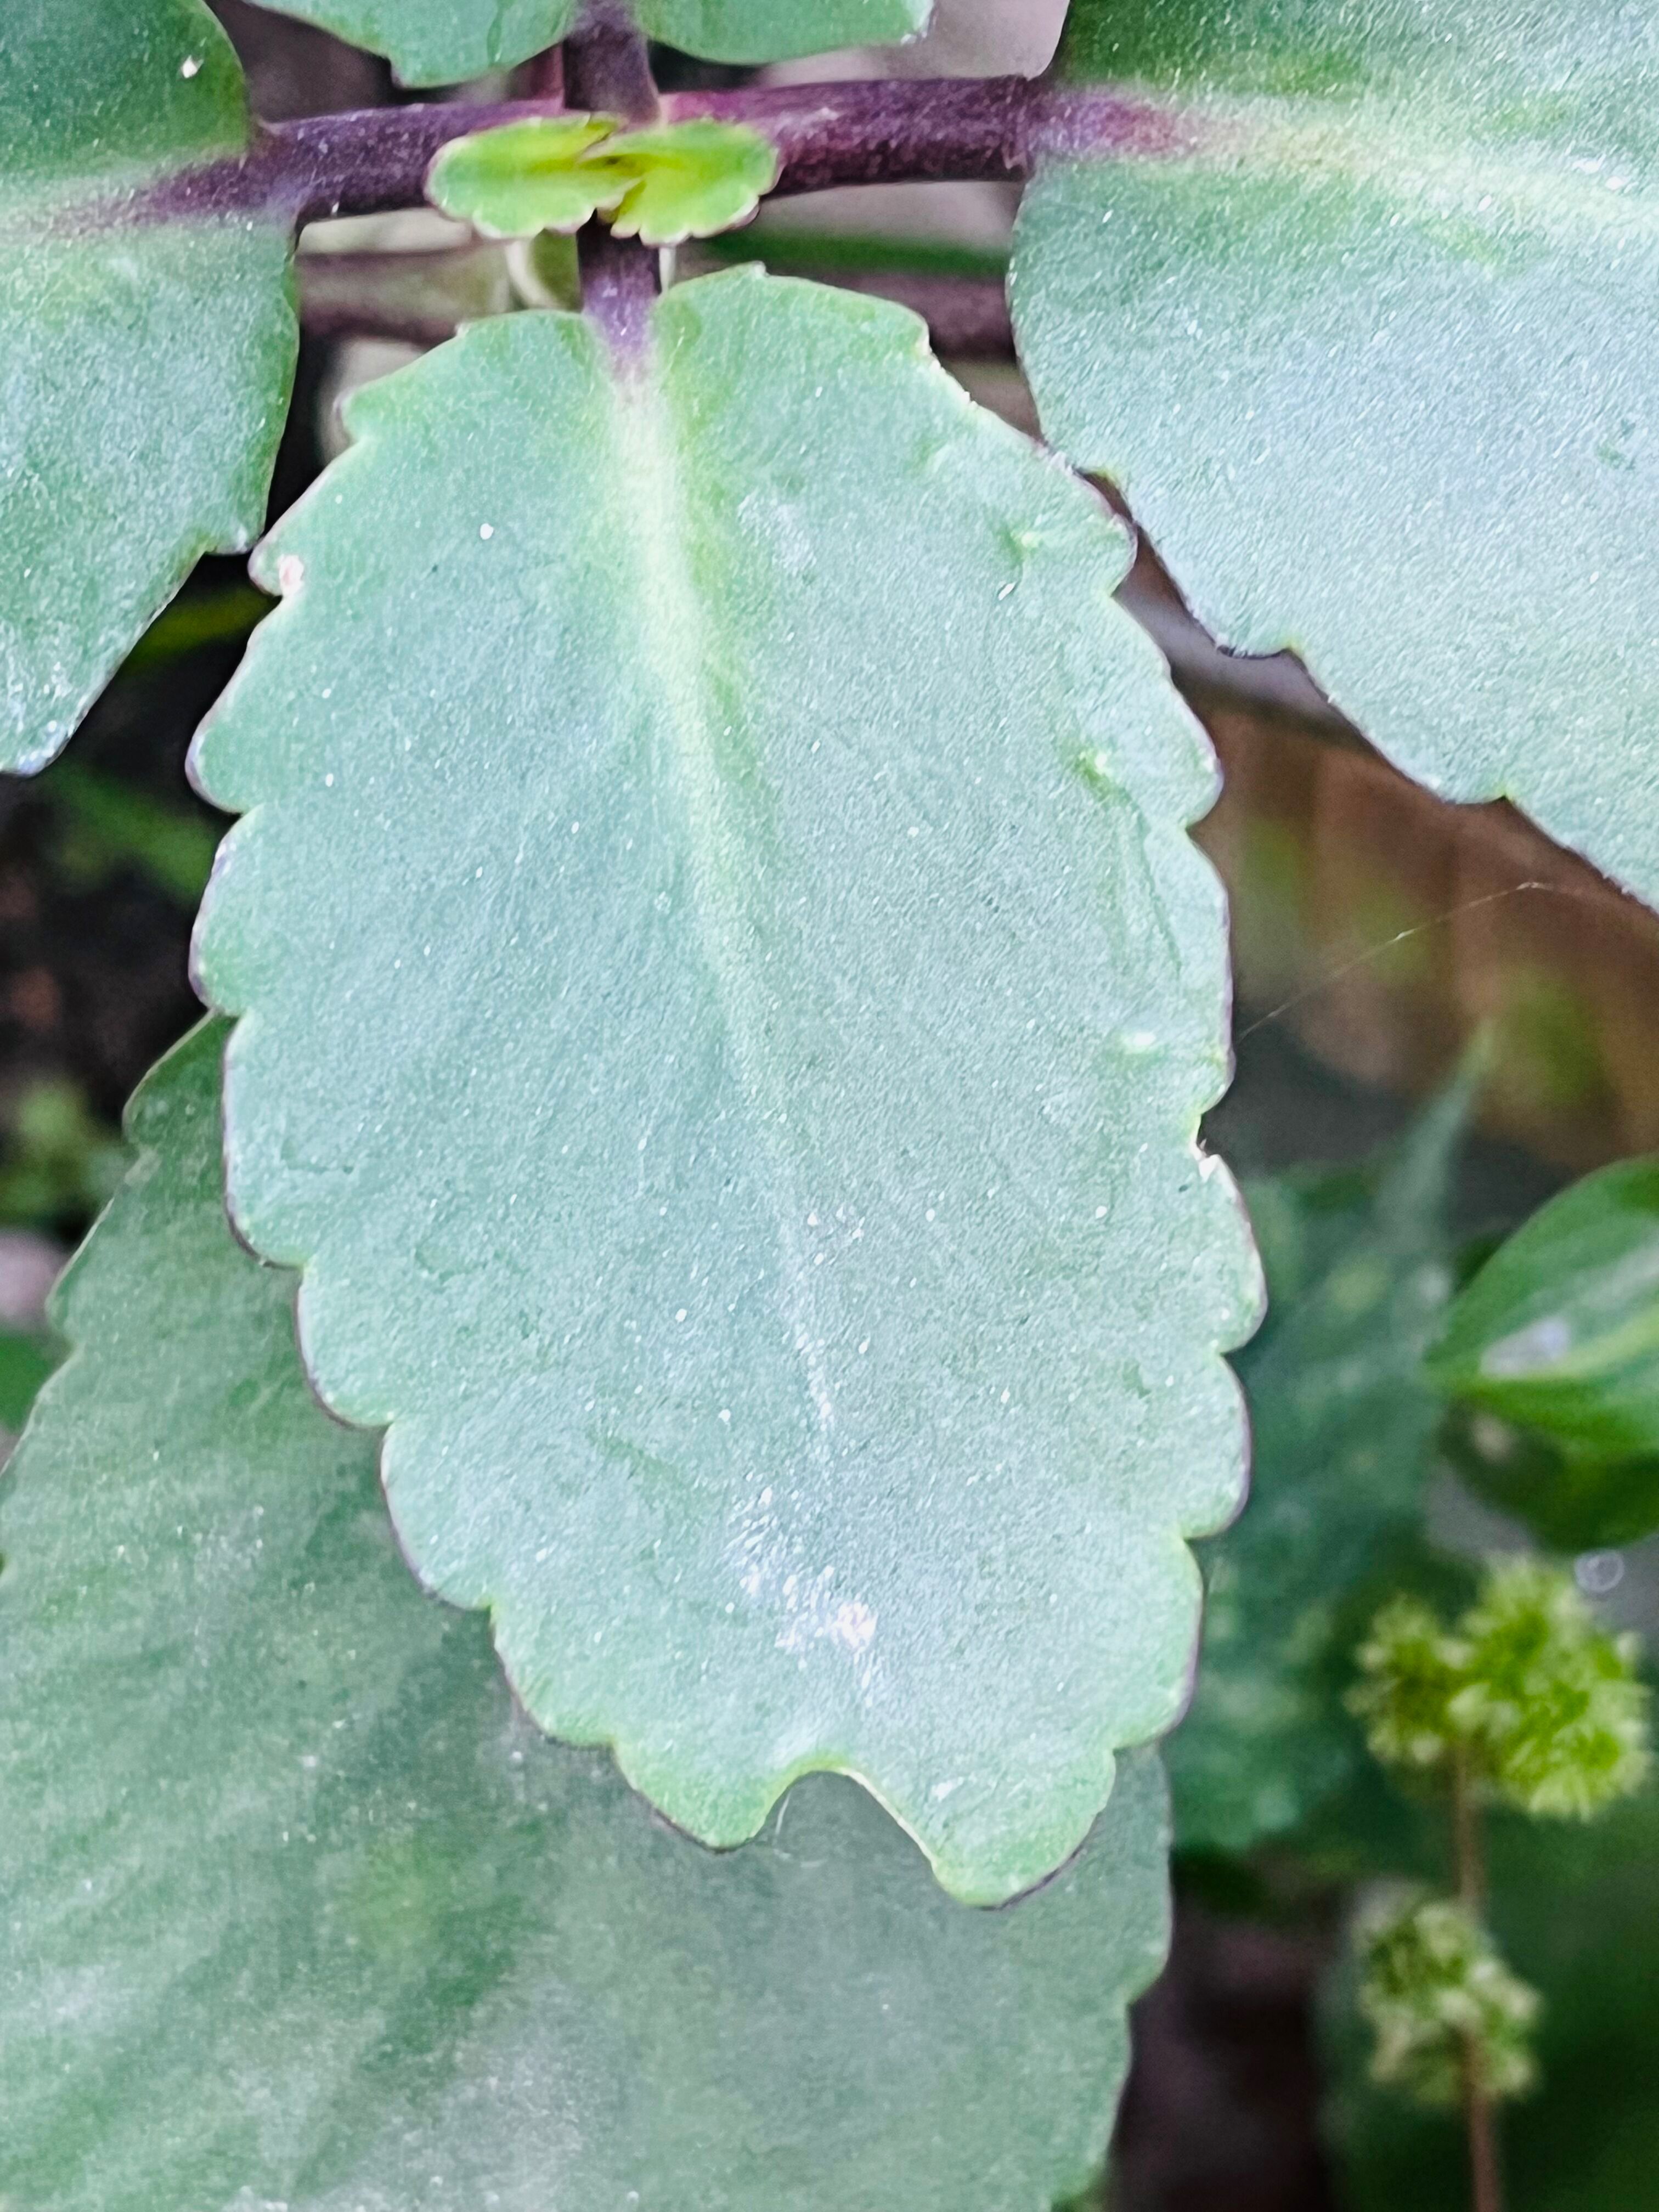
Plant species: kalanchoe-pinnata